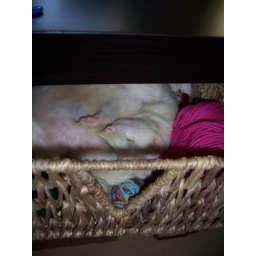
Guacamole sleeping in a basket on the coffee table shelf.